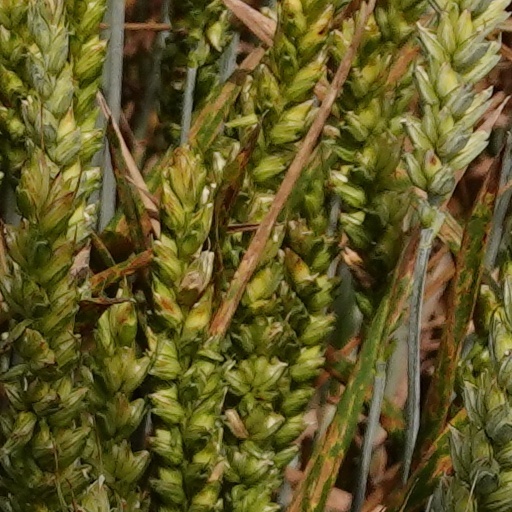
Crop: wheat